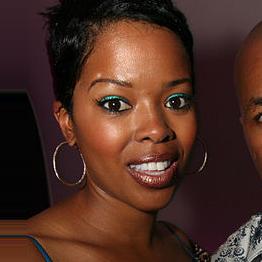
Age: 29